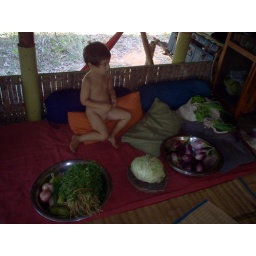
the cute little 3yr old Israeli boy..aww, just running around naked and natural ;)